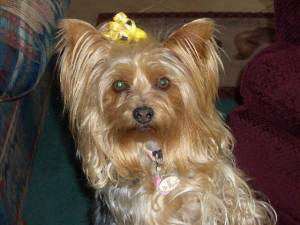
Animal: dog
Breed: yorkshire terrier